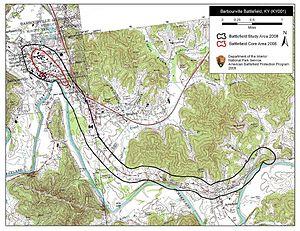
La bataille de Barbourville est l'un des premiers engagements de la guerre de Sécession. Elle a eu lieu le 19 septembre 1861, dans le comté de Knox, Kentucky, pendant la campagne, connue sous le nom d'offensive confédérée du Kentucky. La bataille est considérée comme la première victoire des confédérés dans le commonwealth, et jette une frayeur sur les commandants fédéraux, qui envoient précipitamment des troupes dans le centre du Kentucky pour tenter de repousser l'invasion, qui est finalement arrêtée lors de la bataille de Camp Wildcat en octobre.